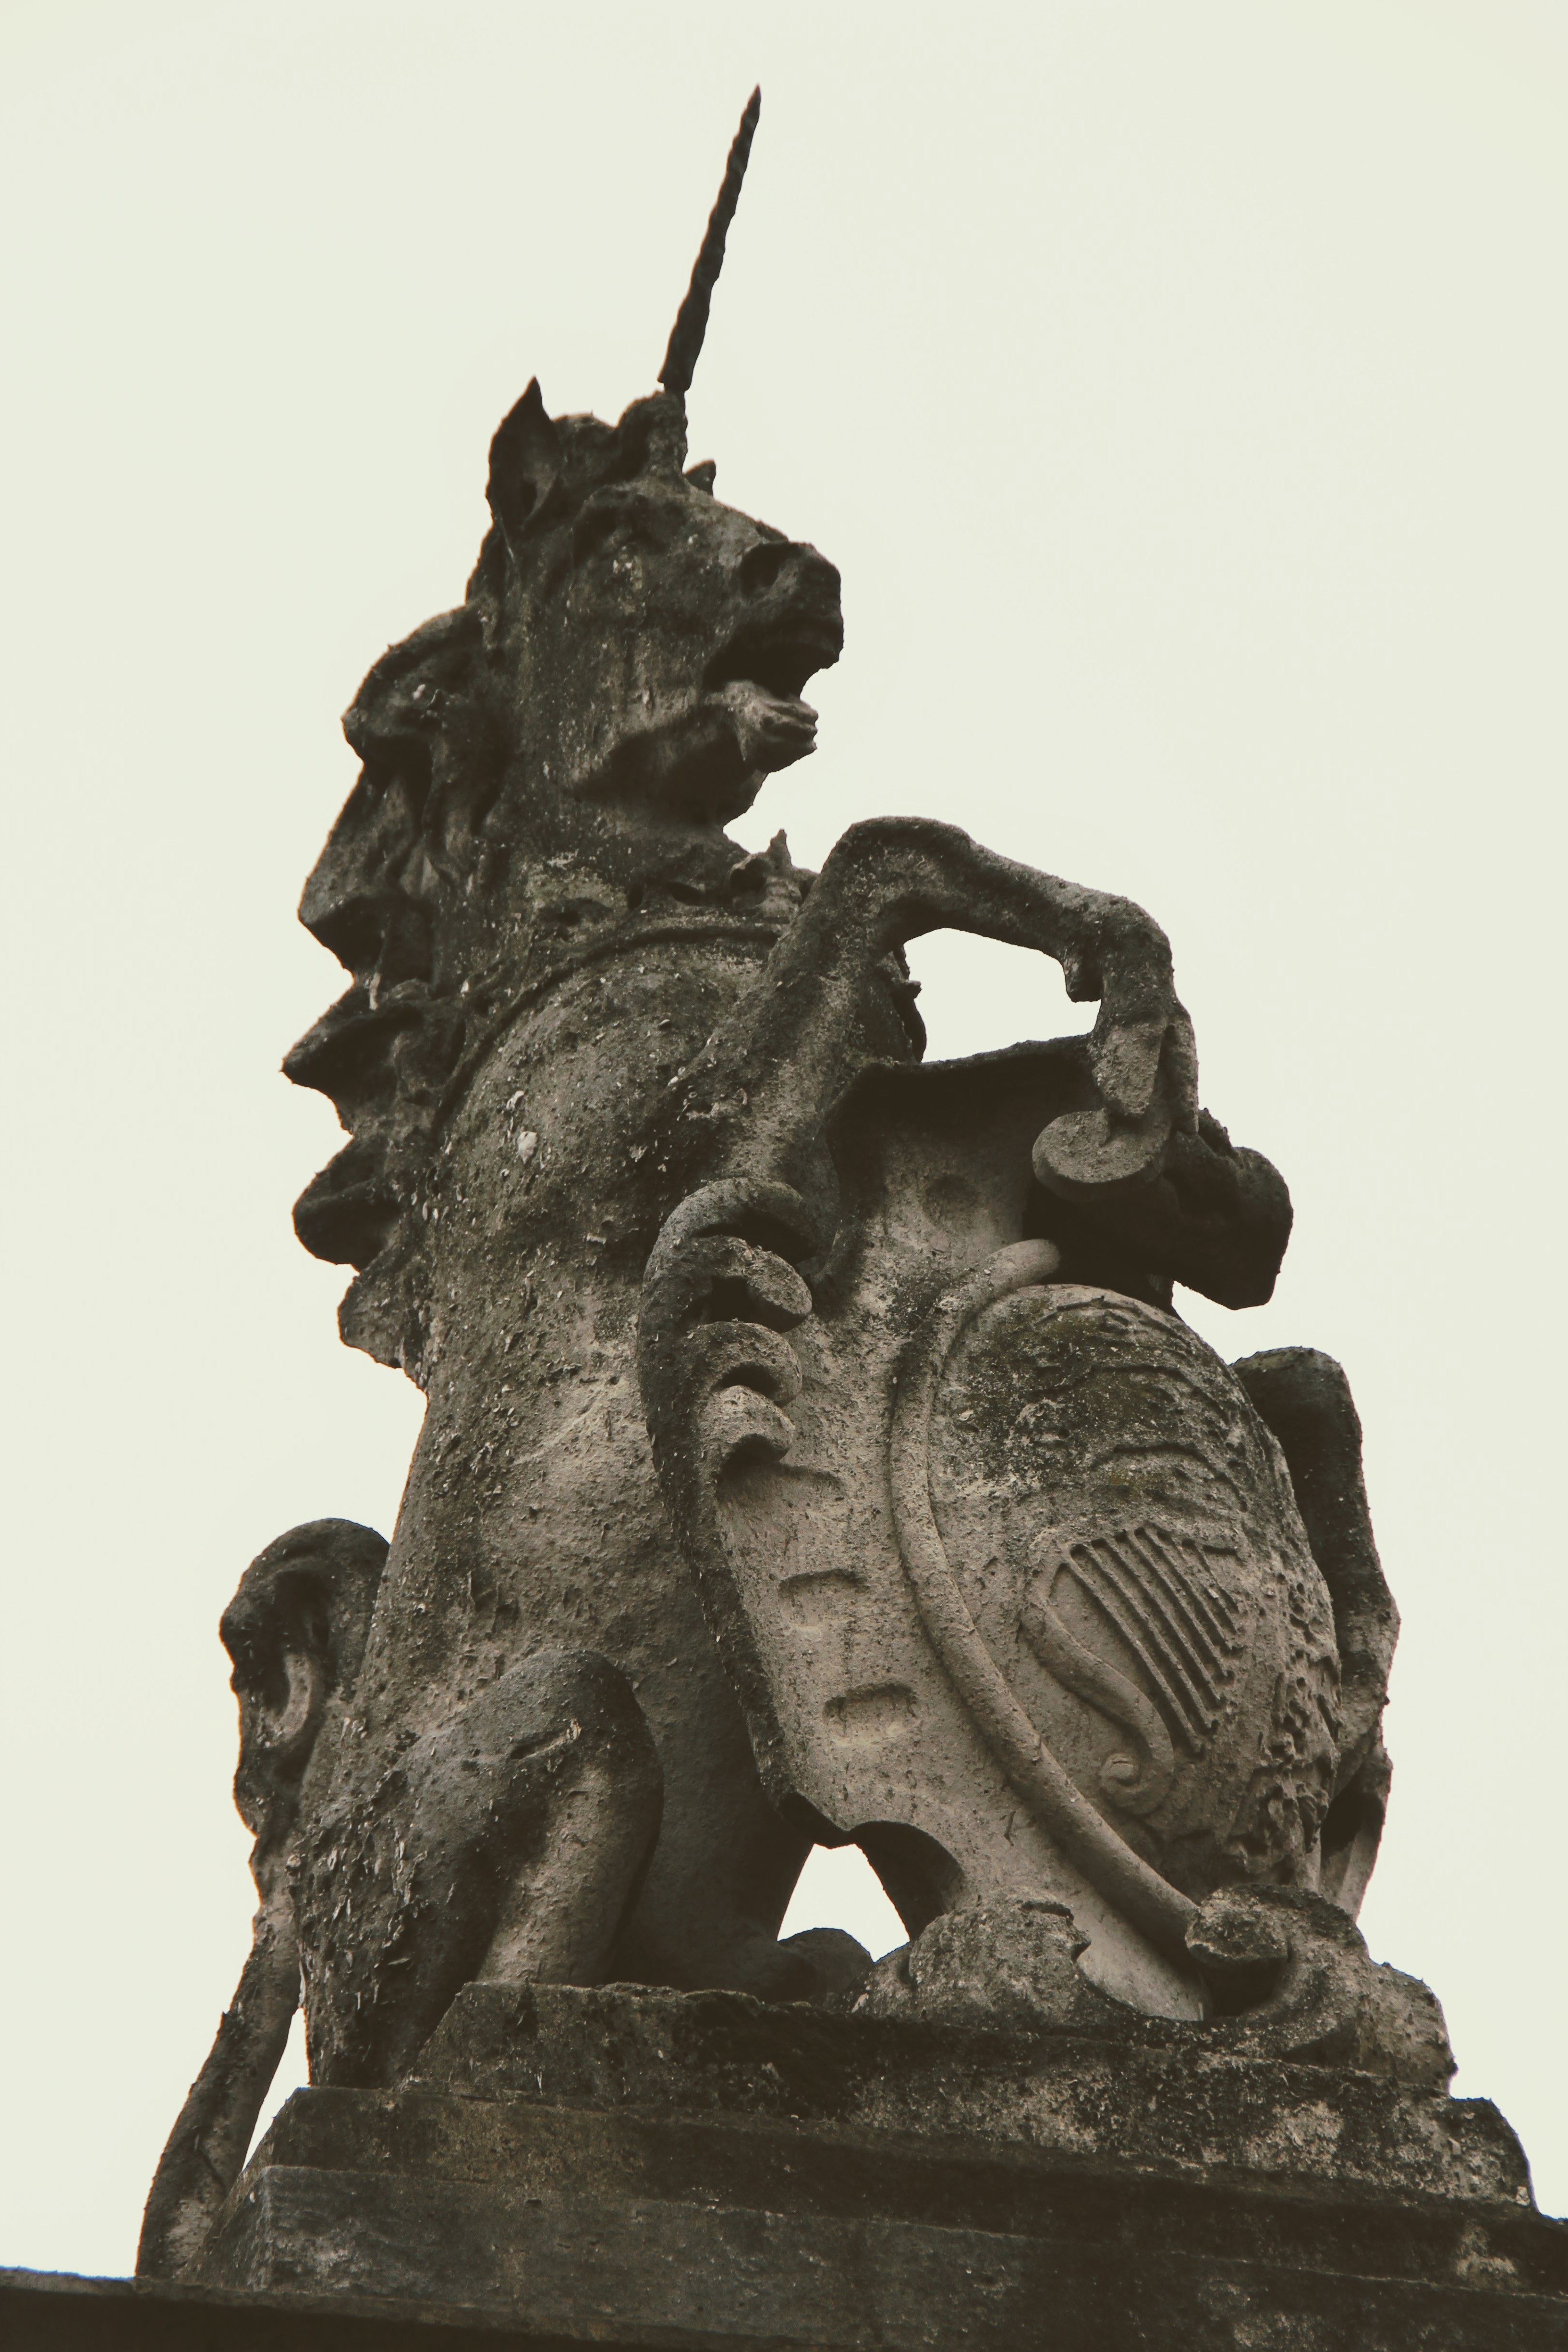
monument, statue, horse, material, gargoyle, england, sculpture, london, art, figure, temple, bronze, carving, historically, mythology, united kingdom, bronze sculpture, ancient history